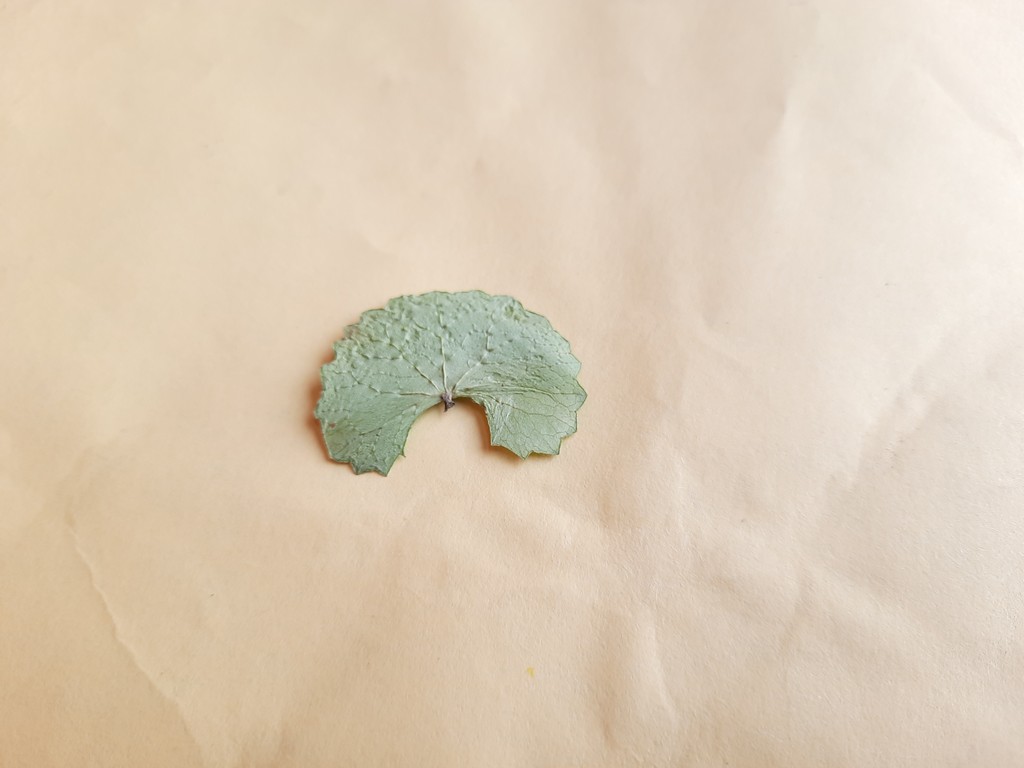
Label: Dried